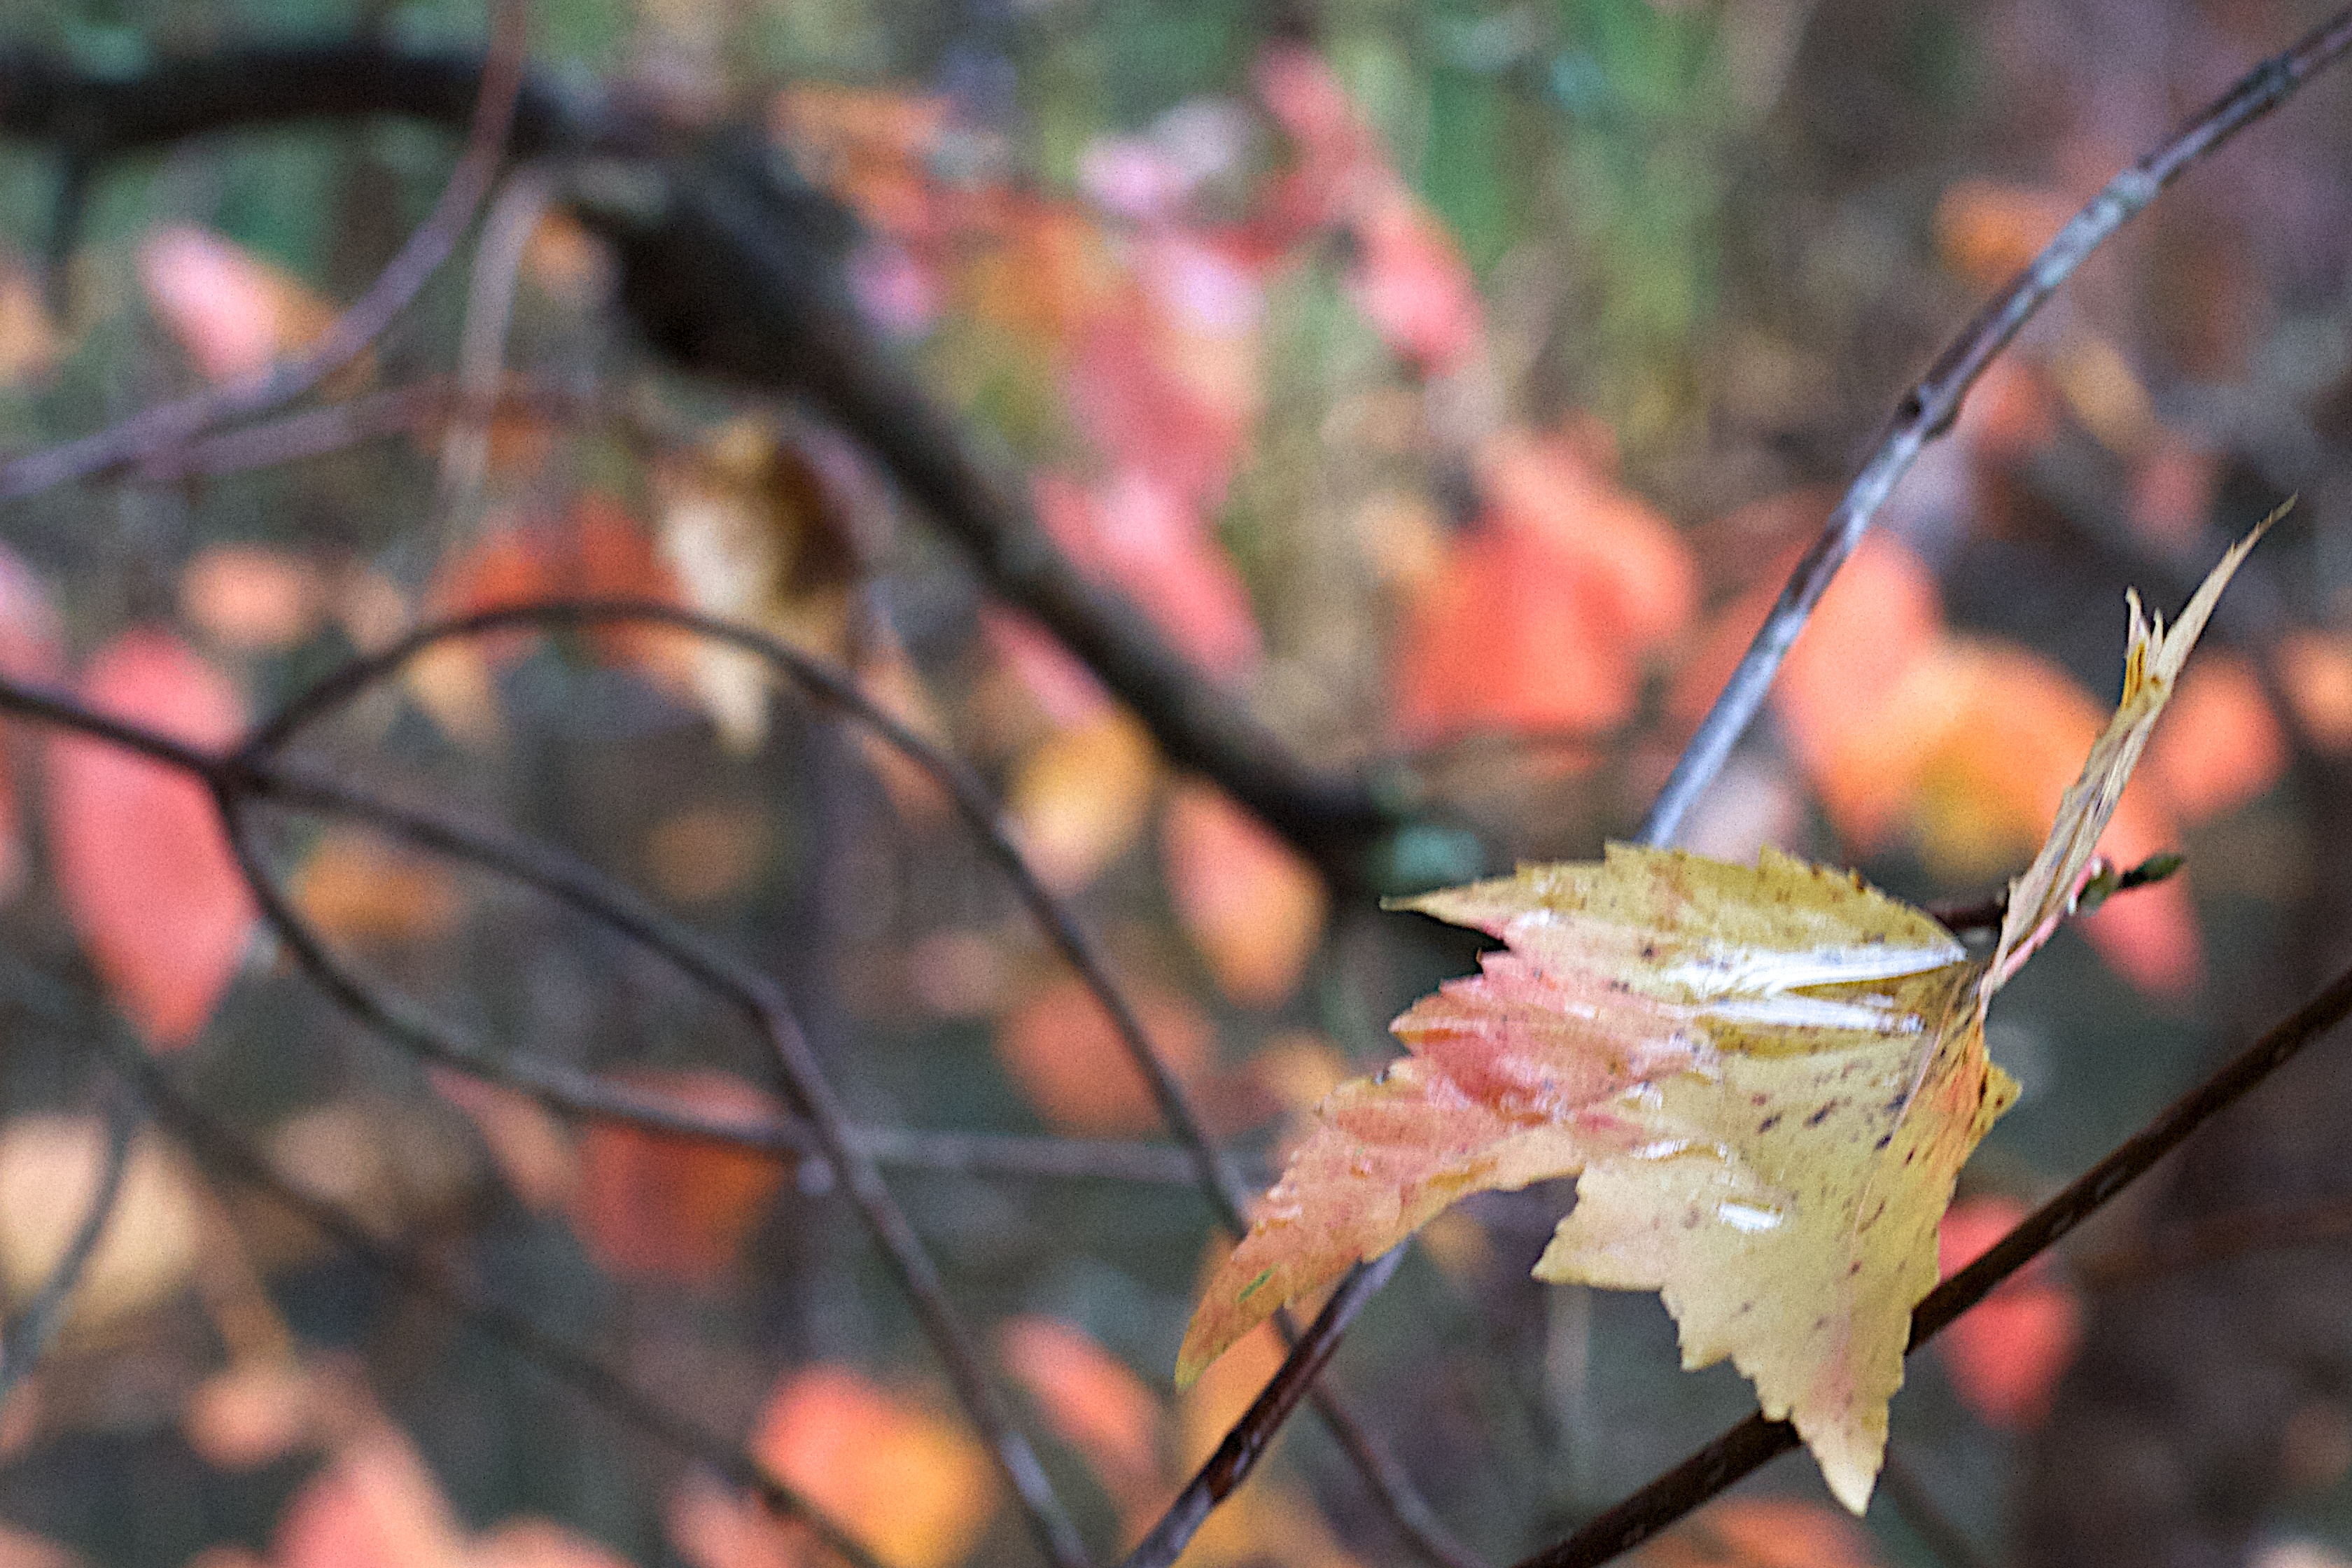
tree, nature, branch, plant, sunlight, leaf, flower, spring, autumn, botany, flora, season, woody plant